Teresa and Maria Milanollo

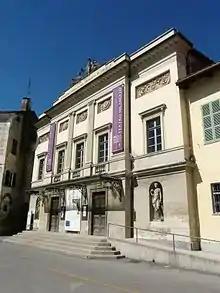
Teatro Milanollo in Savigliano, Piedmont

Following the death of her father, Giuseppe Milanollo, on 27 February 1878, according to a contemporary account written in 1899, the gallant General who is “Grand Officier de la Légion d’Honneur”, and his gifted and famous wife, have resided quietly in Paris; but, generous and accessible as ever, Madame Parmentier is still to be met by a fortunate few in select musical and social circles of the French capital.